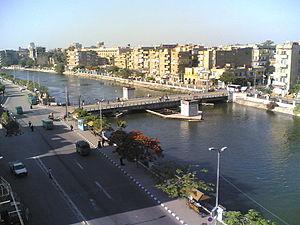
Shibin El Kom est une ville d'Égypte, capitale du gouvernorat de Menufeya.